East Perth Power Station

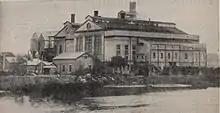
East Perth Power House in 1929

In the 1920s, 1930s and 1950s new power generators were added to the facility to meet the city's growing demand for power. By 1948 the station had an array of power generating sources.